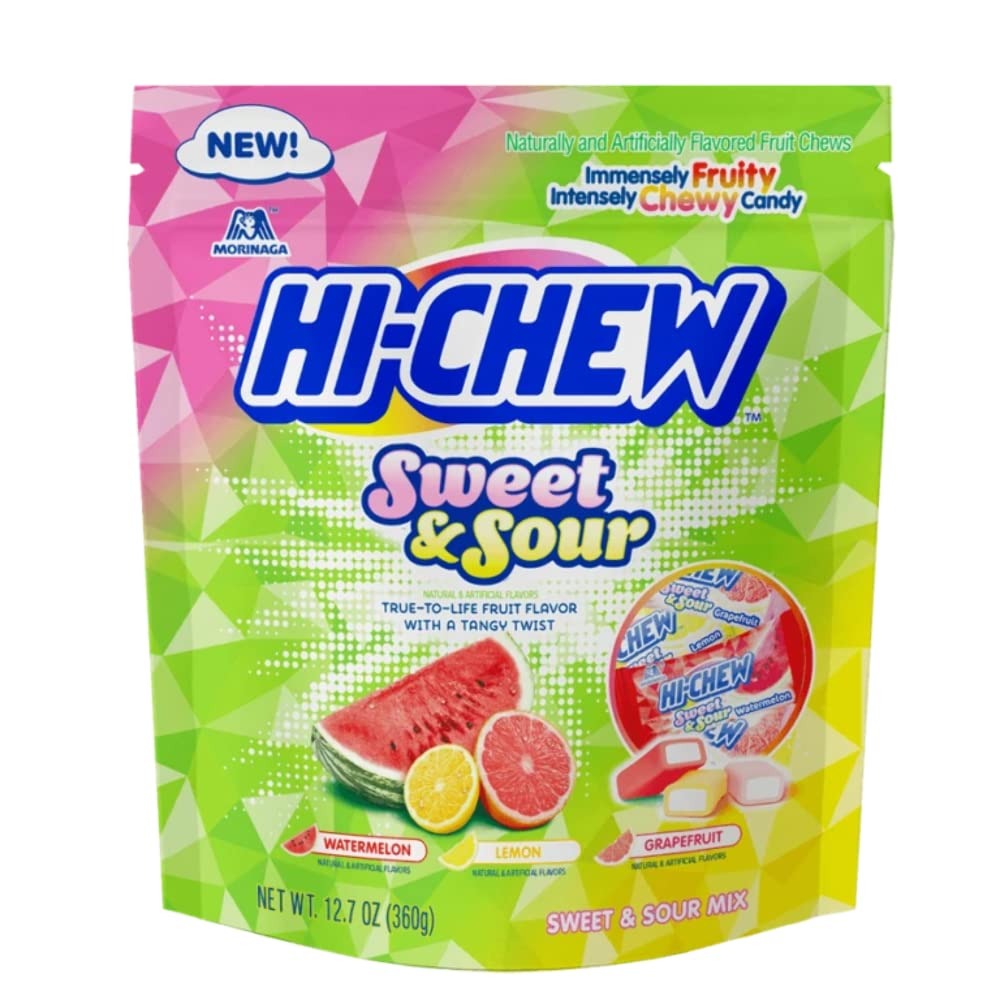
Item Name: Hi-Chew Chewy Fruit Candies SWEET & SOUR Mix Flavors Stand-Up Bag 12.7 Oz. with Adorable Storage Bag Clip (Sweet & Sour Mix (Watermelon, Lemon, Grapefruit))
Bullet Point 1: Made with Concentrated Fruit Juices
Bullet Point 2: No Synthetic Colors
Bullet Point 3: Gluten Free
Product Description: Gummy Candy
Value: 12.7
Unit: Ounce

Price: 7.14